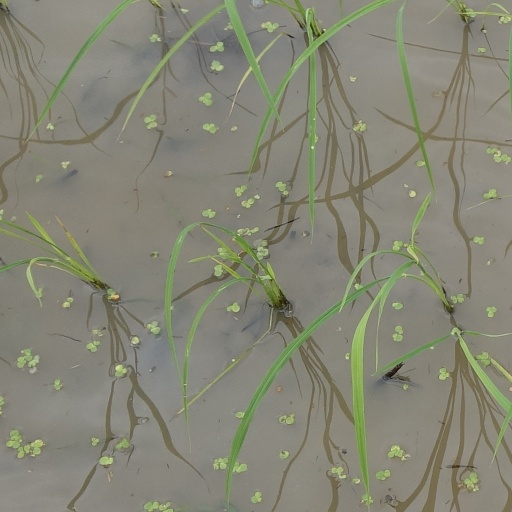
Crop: rice